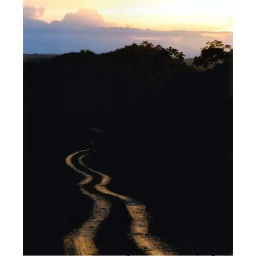
Taken just down the road from our house in Panama.